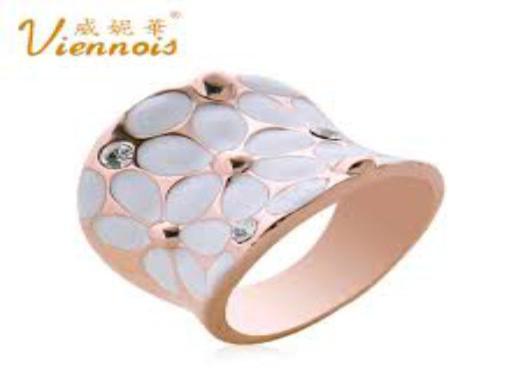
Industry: Clothes